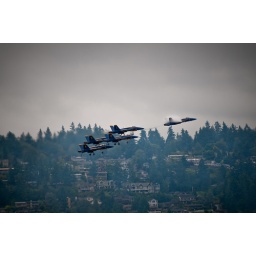
The plane in the front was flying WAY faster than the others and I was fortunate to catch it...